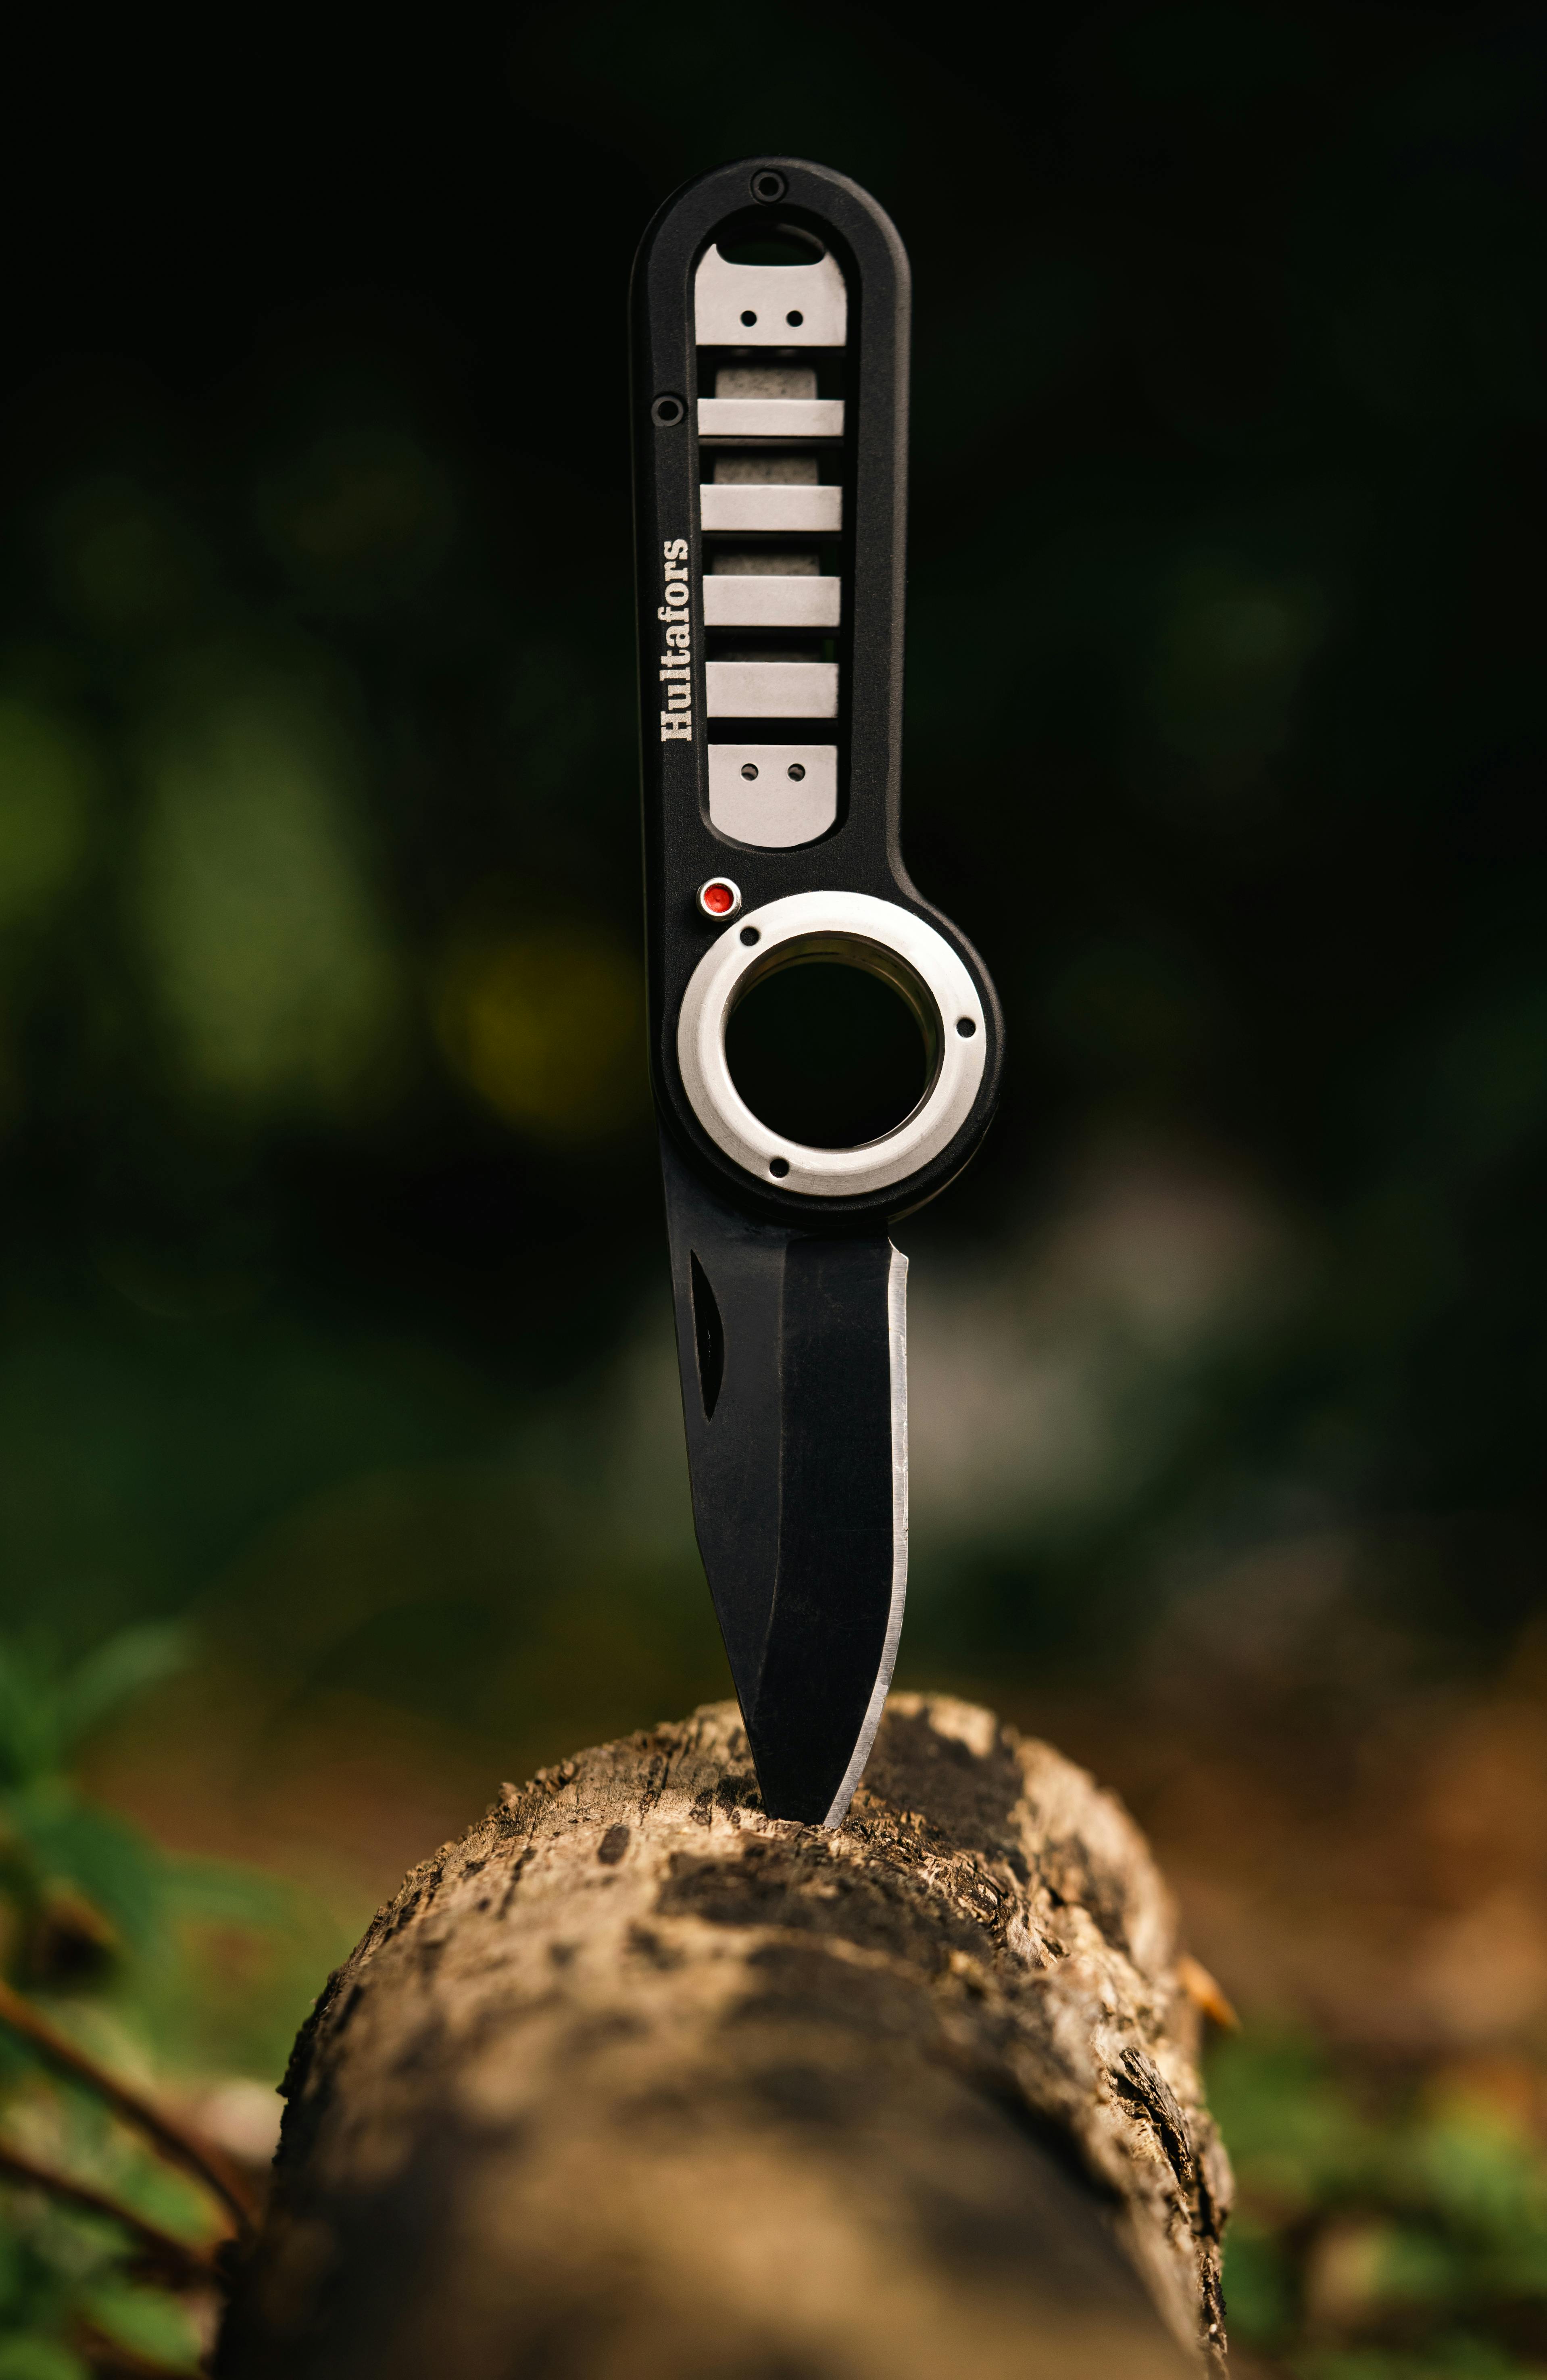
natural, plant, tree, wood, font, trunk, grass, flash photography, circle, automotive tire, logo, road, landscape, metal, symbol, soil, musical instrument, macro photography, fashion accessory, sign, number, forest, signage, plant stem, bicycle part, graphics, still life photography